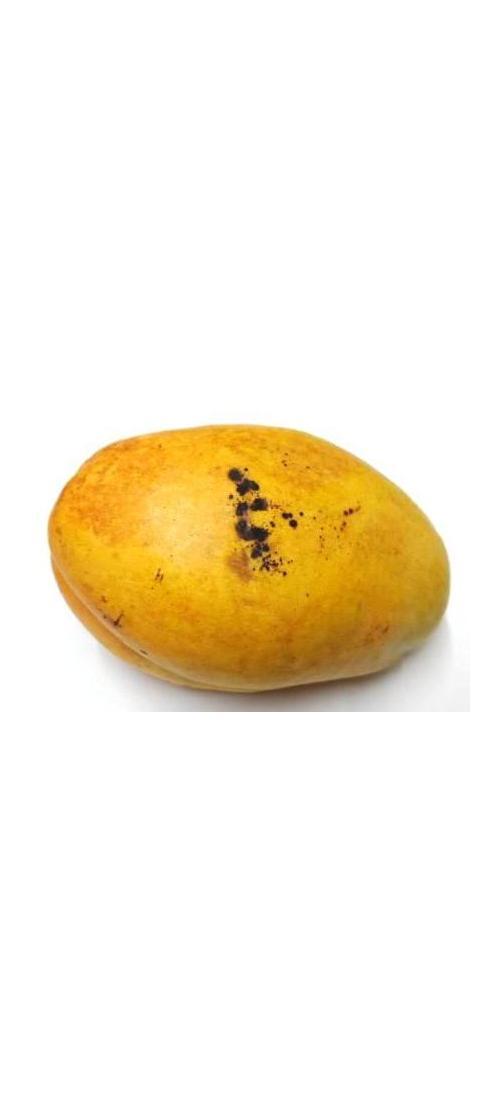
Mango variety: Bari-11